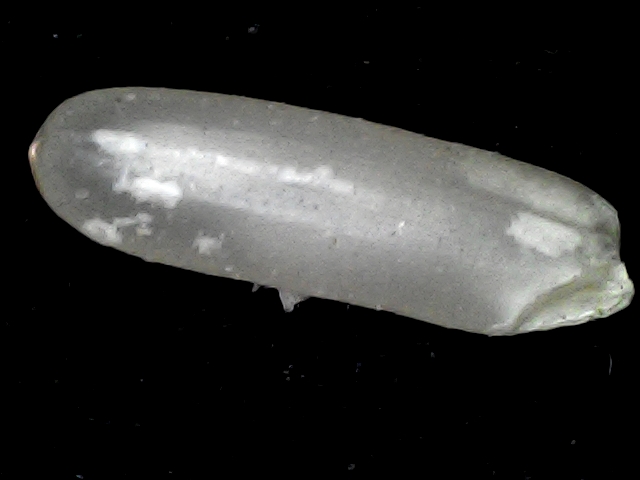
Rice variety: BD87